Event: Nepal Earthquake
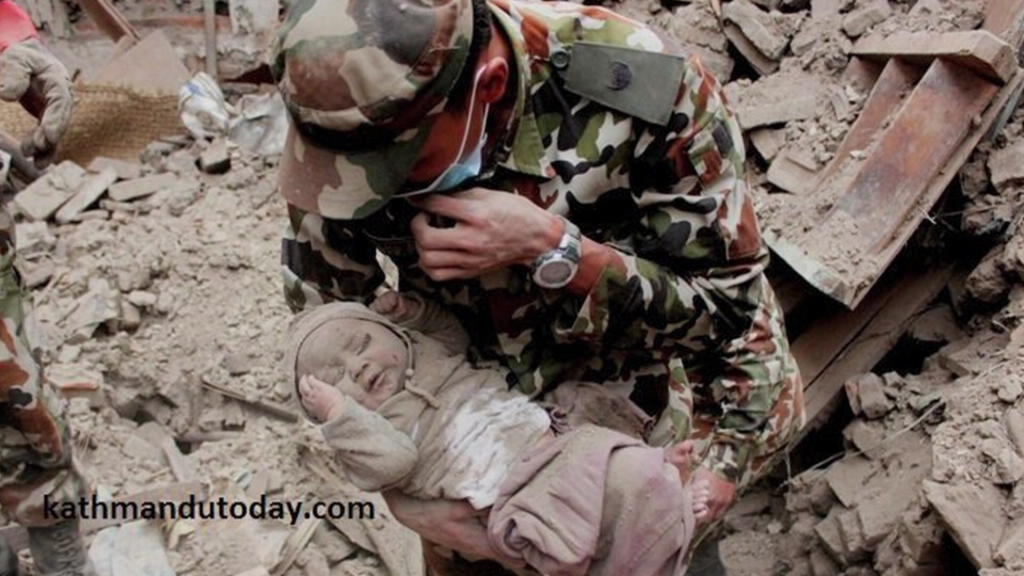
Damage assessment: damage